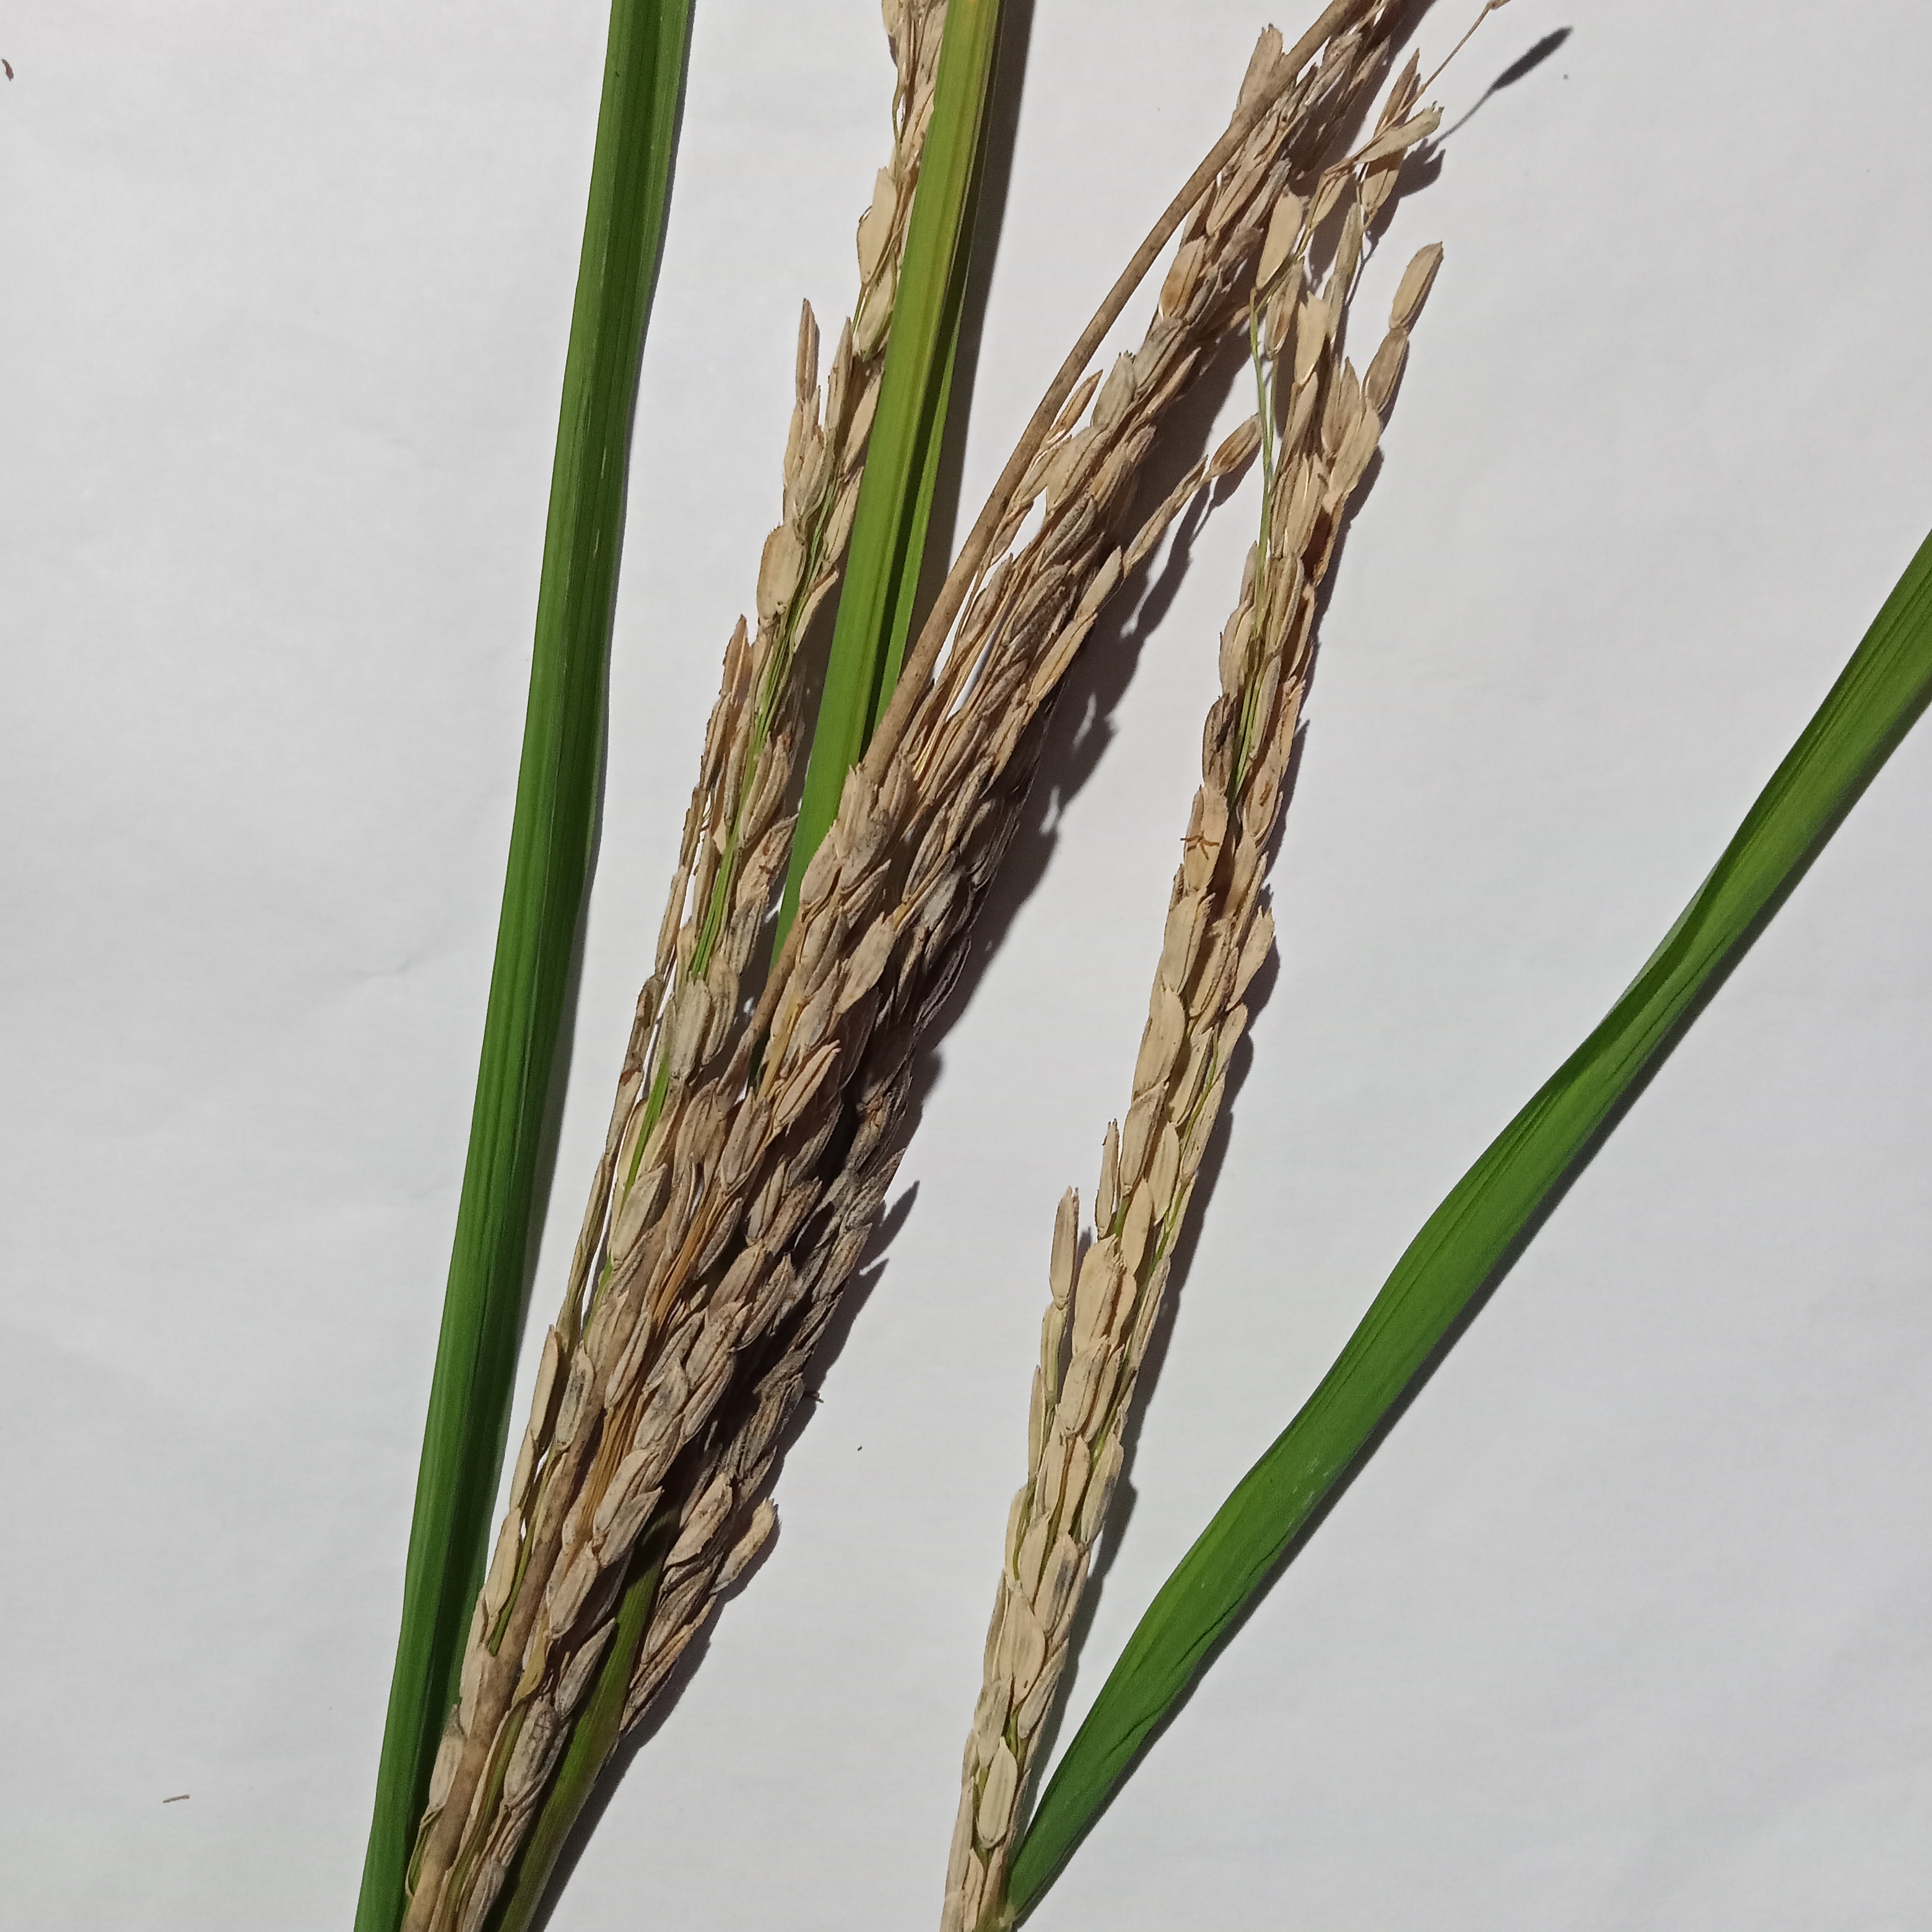
Nhãn: Bệnh Đạo ôn lá và cổ bông (Rice leaf and neck blast)